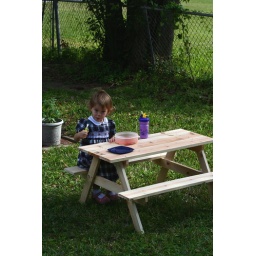
Munchkin eating lunch in the backyard. This is the little picnic table I built for her last weekend!